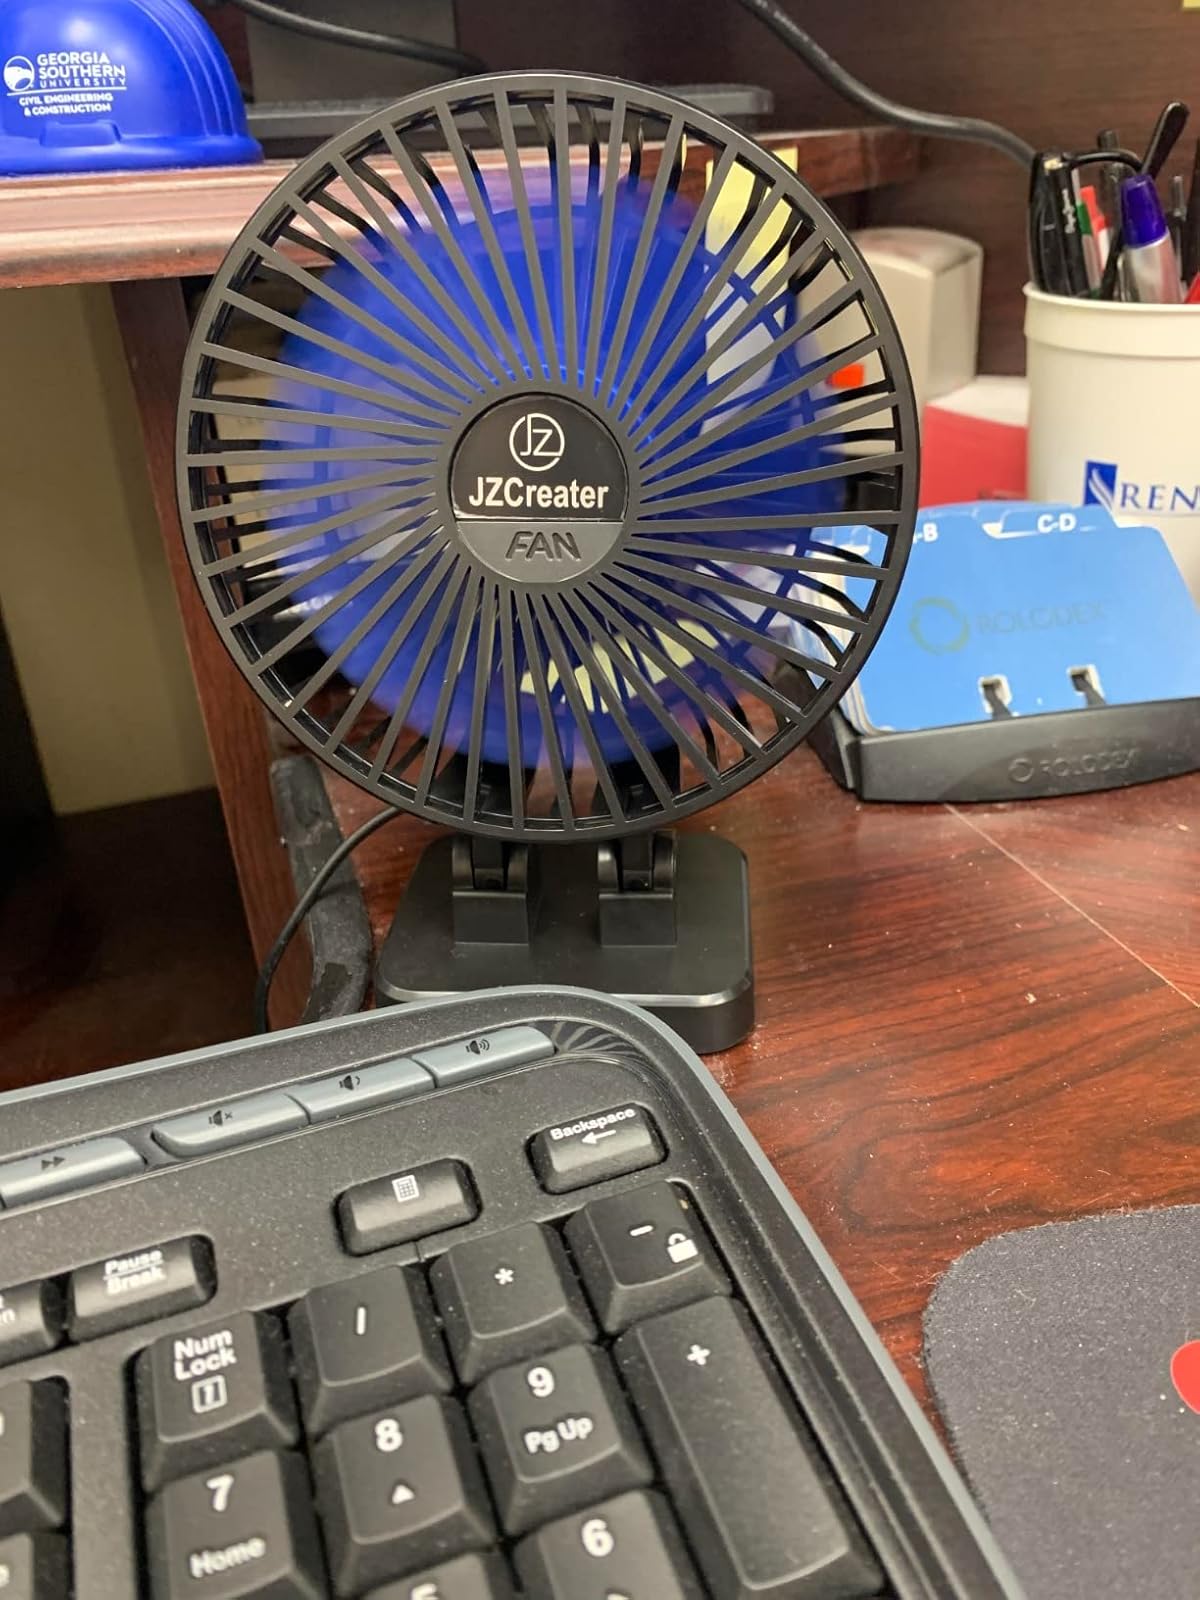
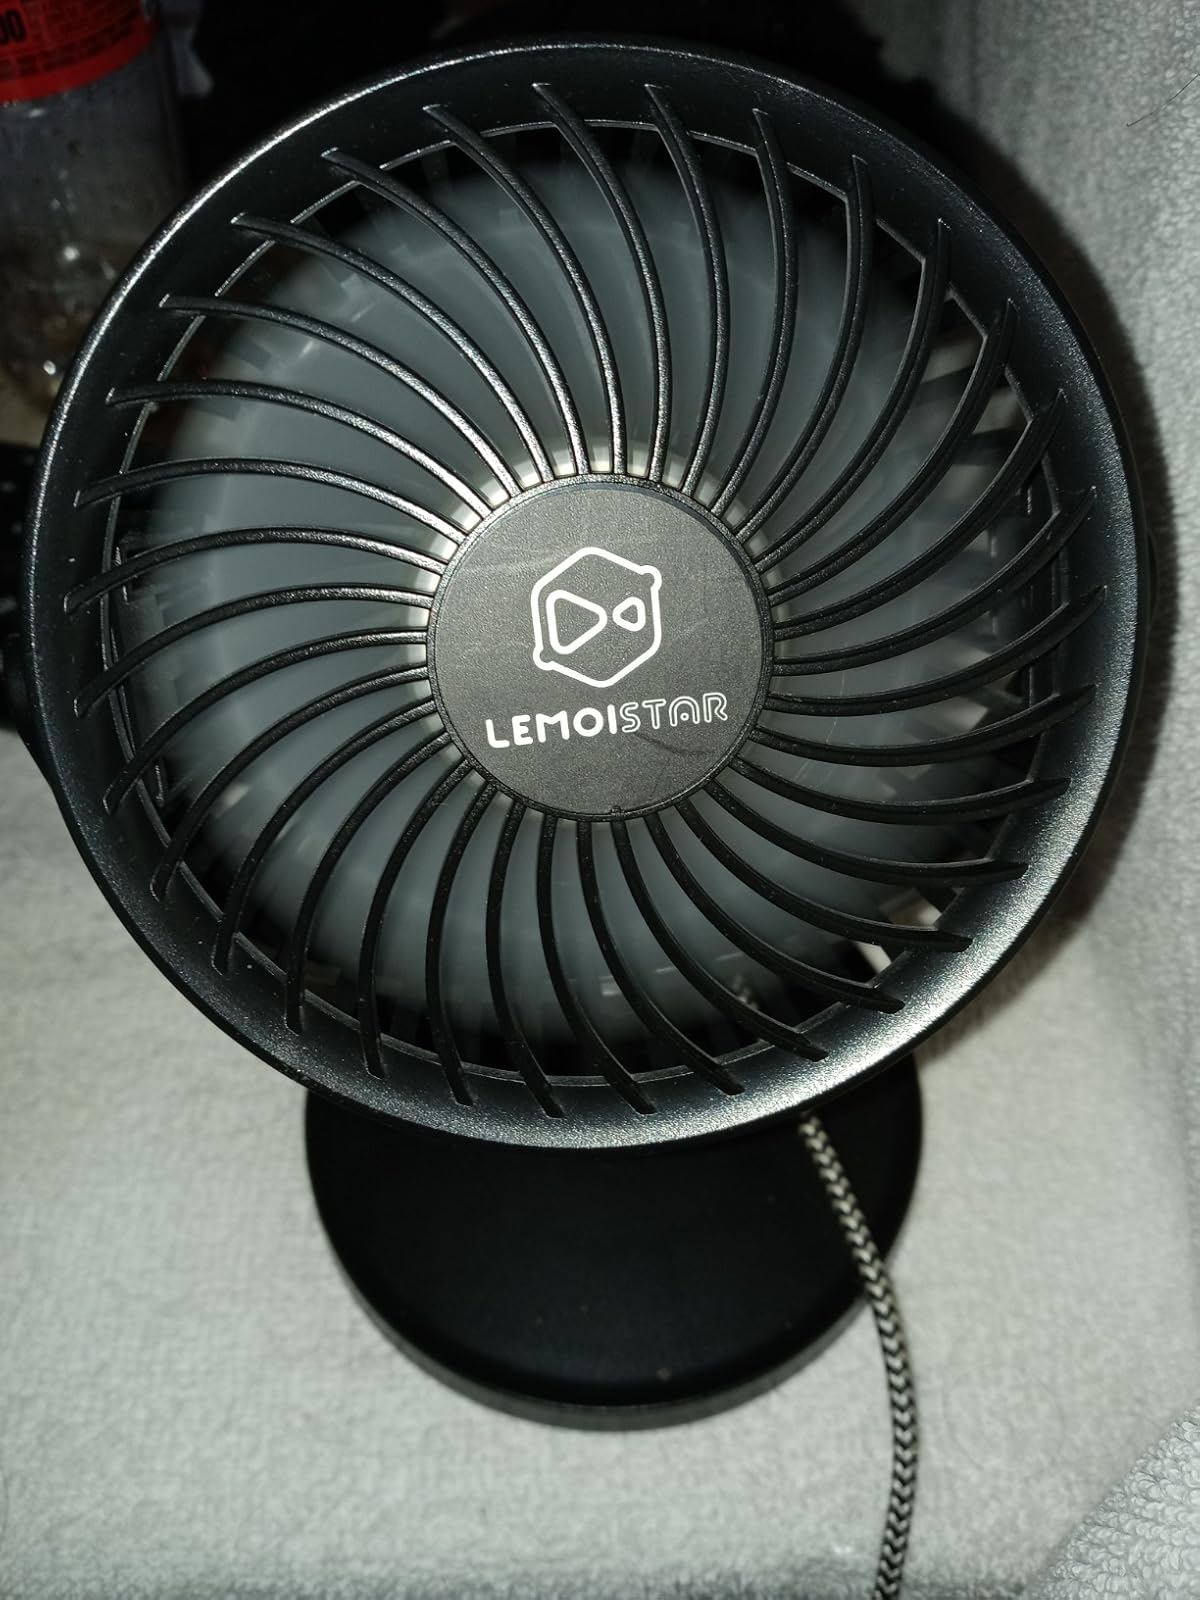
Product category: fan
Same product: no